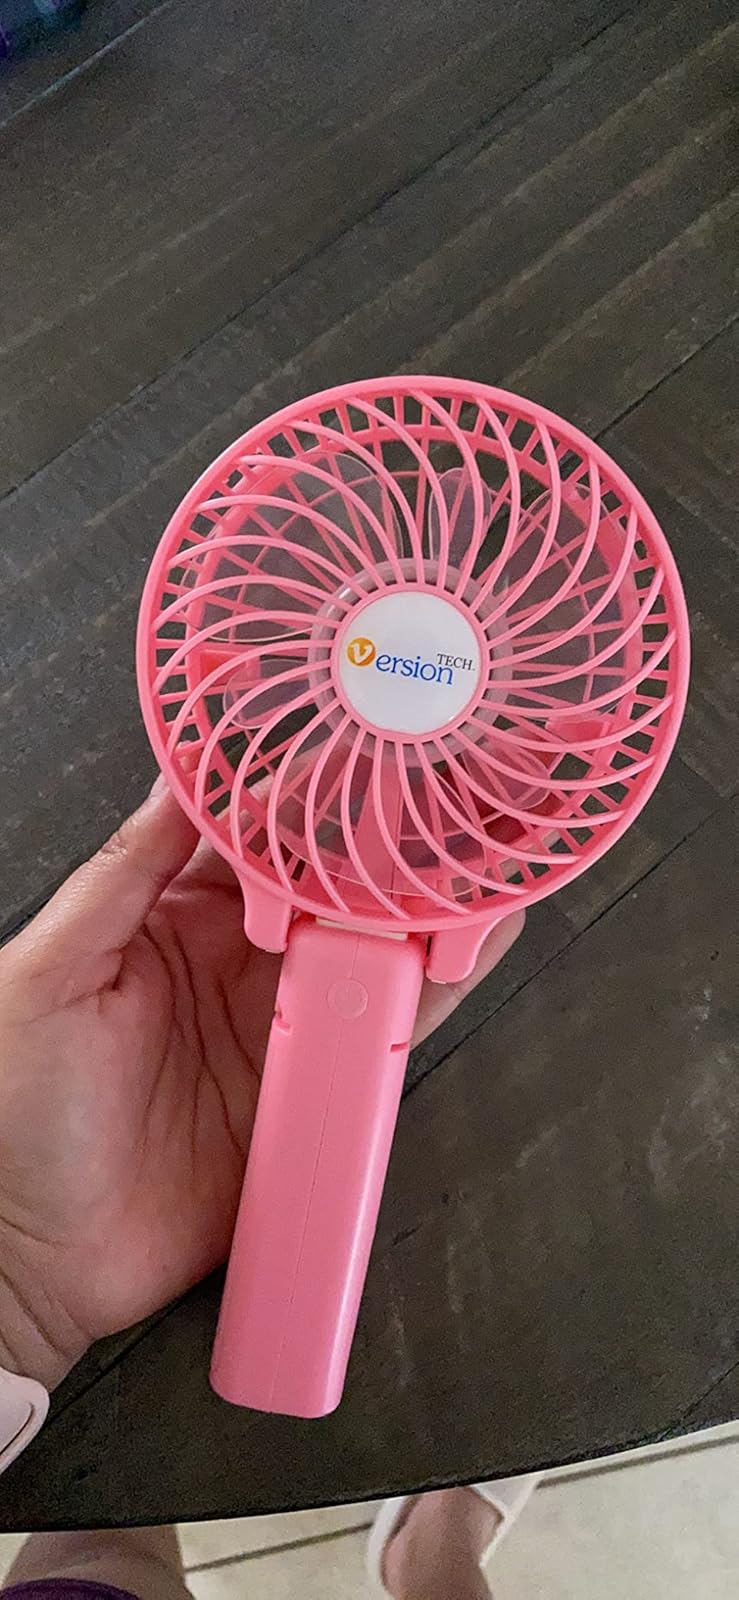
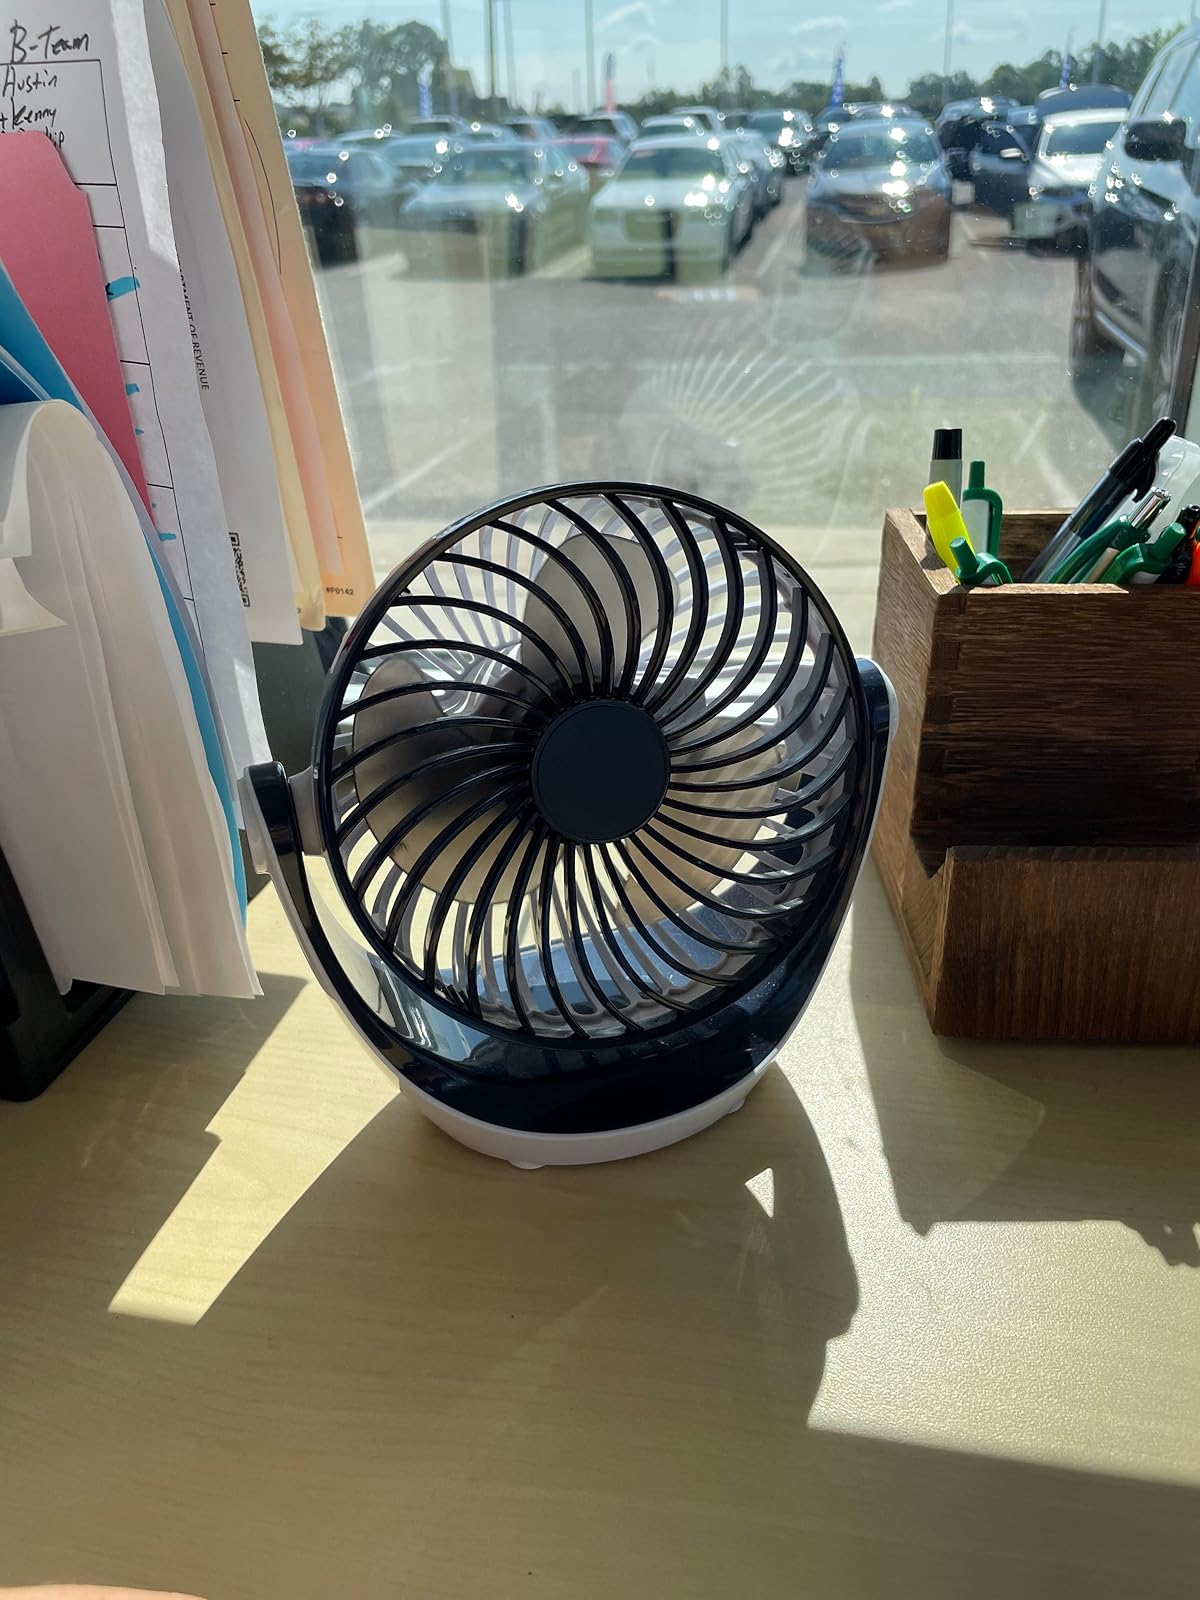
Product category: fan
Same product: no